Laptop

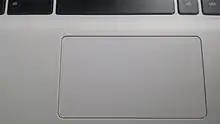
Closeup of a touchpad on an Acer laptop, where buttons and the touch-sensitive surface are shared

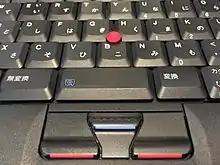
Closeup of a TrackPoint cursor and UltraNav buttons on a ThinkPad laptop

The basic components of laptops function identically to their desktop counterparts. Traditionally they were miniaturized and adapted to mobile use, The design restrictions on power, size, and cooling of laptops limit the maximum performance of laptop parts compared to that of desktop components, although that difference has increasingly narrowed.